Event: Nepal Earthquake
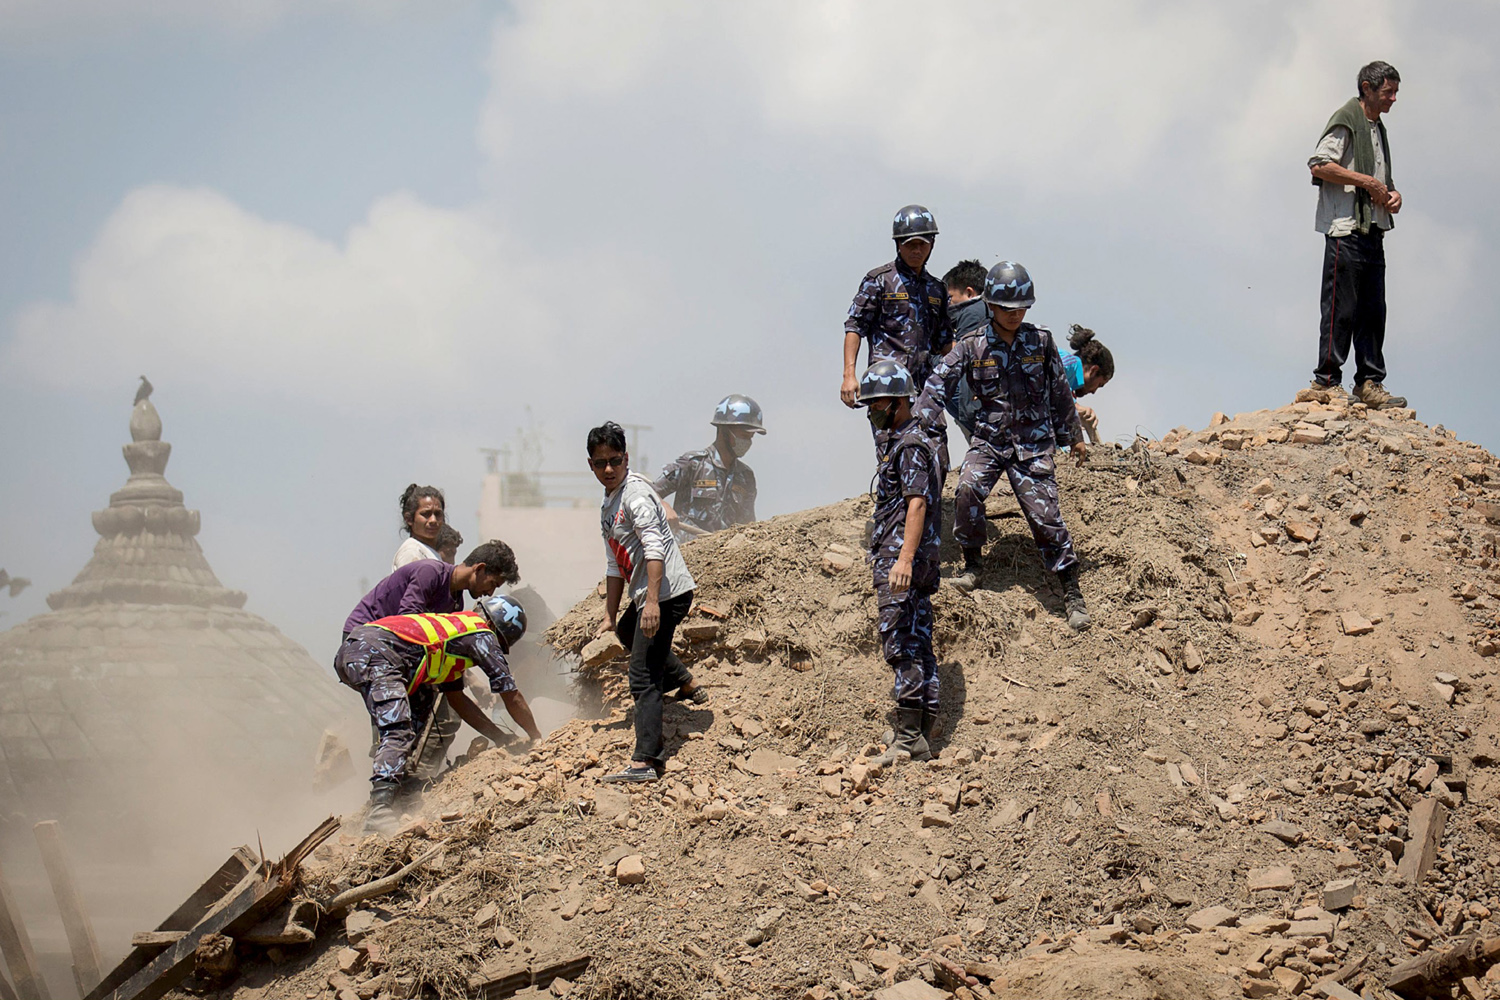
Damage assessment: damage